Georges Vanier

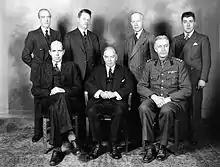
Vanier (seated, right), with William Lyon Mackenzie King (seated, centre), and other members of the Canadian delegation dispatched to the United Kingdom to discuss war planning, 1941

A major issue in Franco-Canadian relations were that the Canada continued to recognize the Vichy government as the legitimate government of France and only broke diplomatic relations with Vichy on 9 November 1942. Vanier was in disagreement with Mackenzie King's policy of recognizing Vichy and several times suggested that Canada should recognize the Free French movement led by Charles de Gaulle. In the summer of 1940, Vanier became friendly with the Free French general Philippe Leclerc de Hauteclocque, who told him that de Gaulle was planning to conquer the French colony of Cameroon held by a governor loyal to the Vichy regime in order to booster his claim to be the legitimate French leader and in the process acquire a source of manpower to continue the war. The Vanier family was so close to Leclerc that the Vanier children took to calling him "Uncle Philippe".